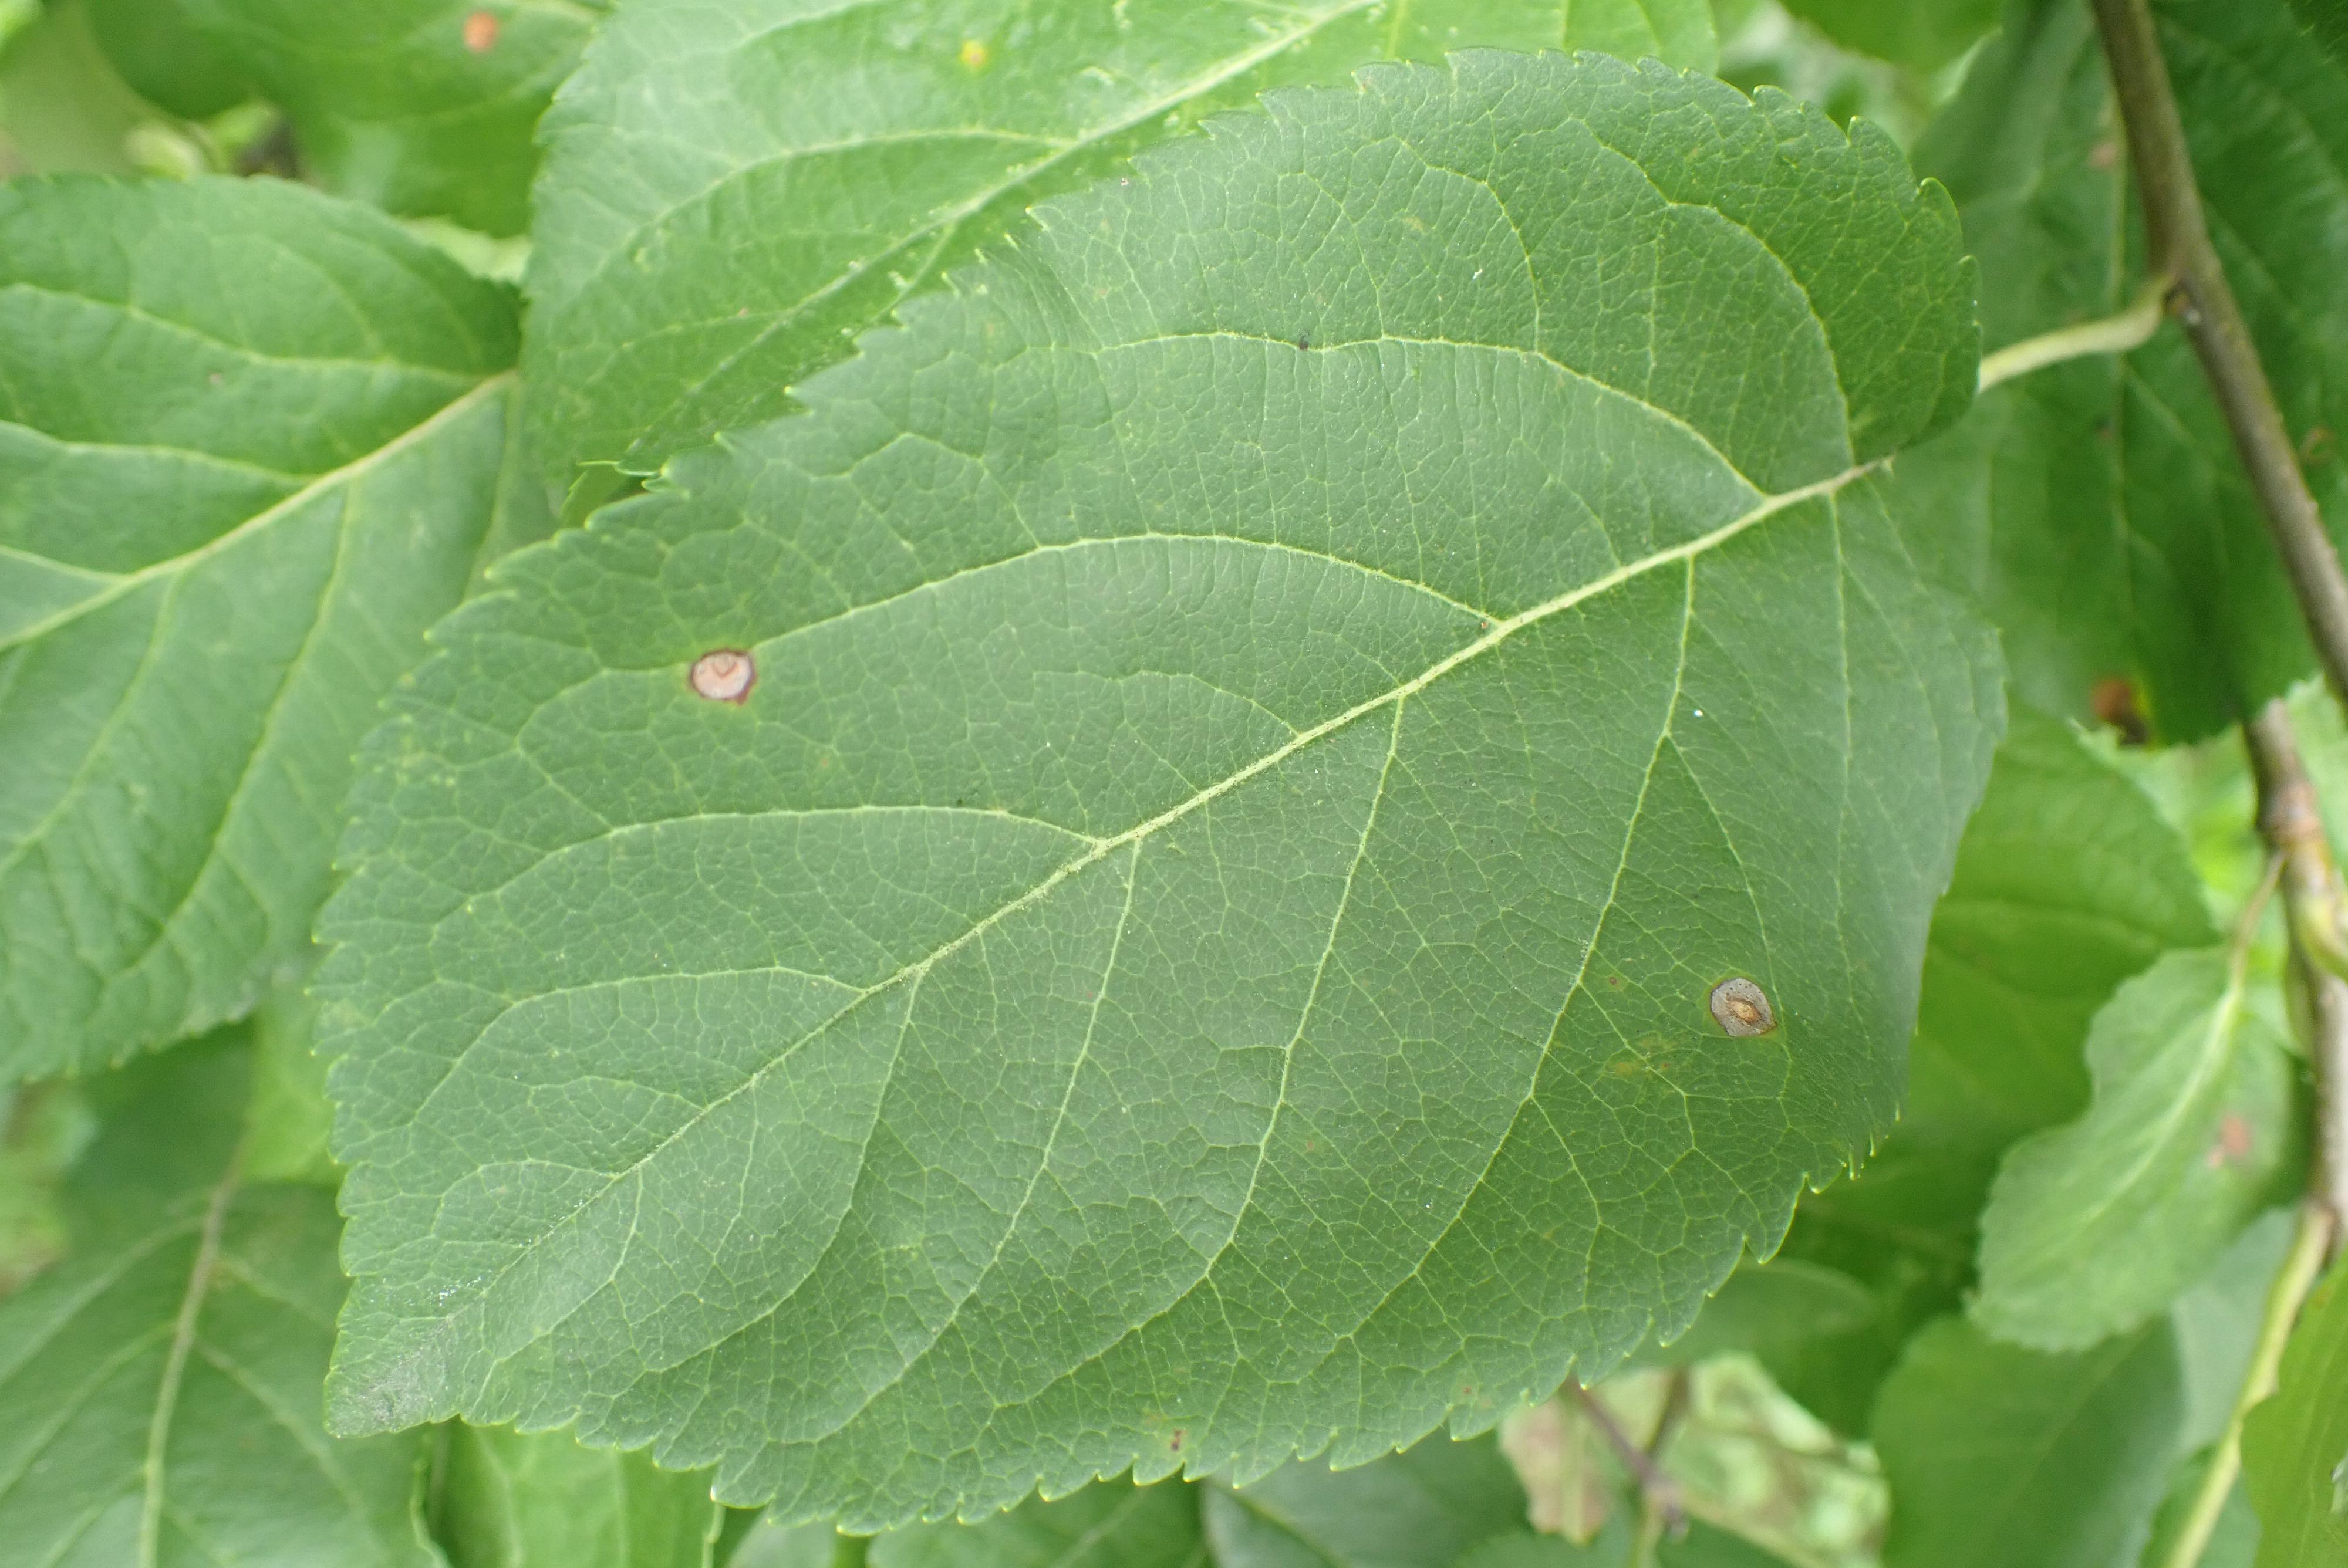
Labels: frog_eye_leaf_spot